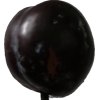
Label: plum